Joanne (album)

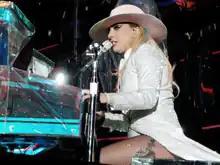
Gaga performing "Million Reasons" in her characteristic "Joanne" pink hat during the Joanne World Tour

Joe Lynch of "Billboard" described "Joanne" as "a stylistically eclectic collection of swaggering rock, introspective ballads and soulful, danceable grooves". It opens with the track "Diamond Heart". Hearkening back to her earlier works, this autobiographical song talks about Gaga's time as a go-go dancer in New York. "Diamond Heart" varies from a moody vibe in the verses, to a drum-oriented pre-chorus, and finally a rock-EDM chorus, with Homme playing guitar. The second track, "A-Yo", has "touches of country", and is reminiscent of the music played in dive bars, with double hand claps. Lyrically, it is a metaphor for having sex. The repetition of the same two chords in the song's instrumentation is complemented by BloodPop's "background shouts and synth" elements. As the title track starts, the general tempo drops. Accompanied by an acoustic guitar and minimal percussion, Gaga sings lyrics about her late aunt Joanne. The singer described the track as "the true heart and soul of the record".